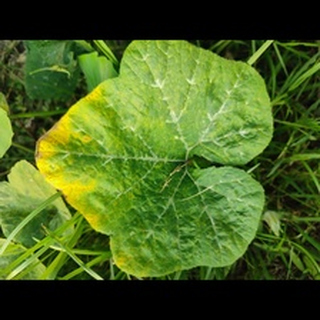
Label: pumpkin_downy_mildew